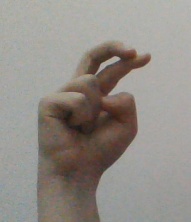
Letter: zay